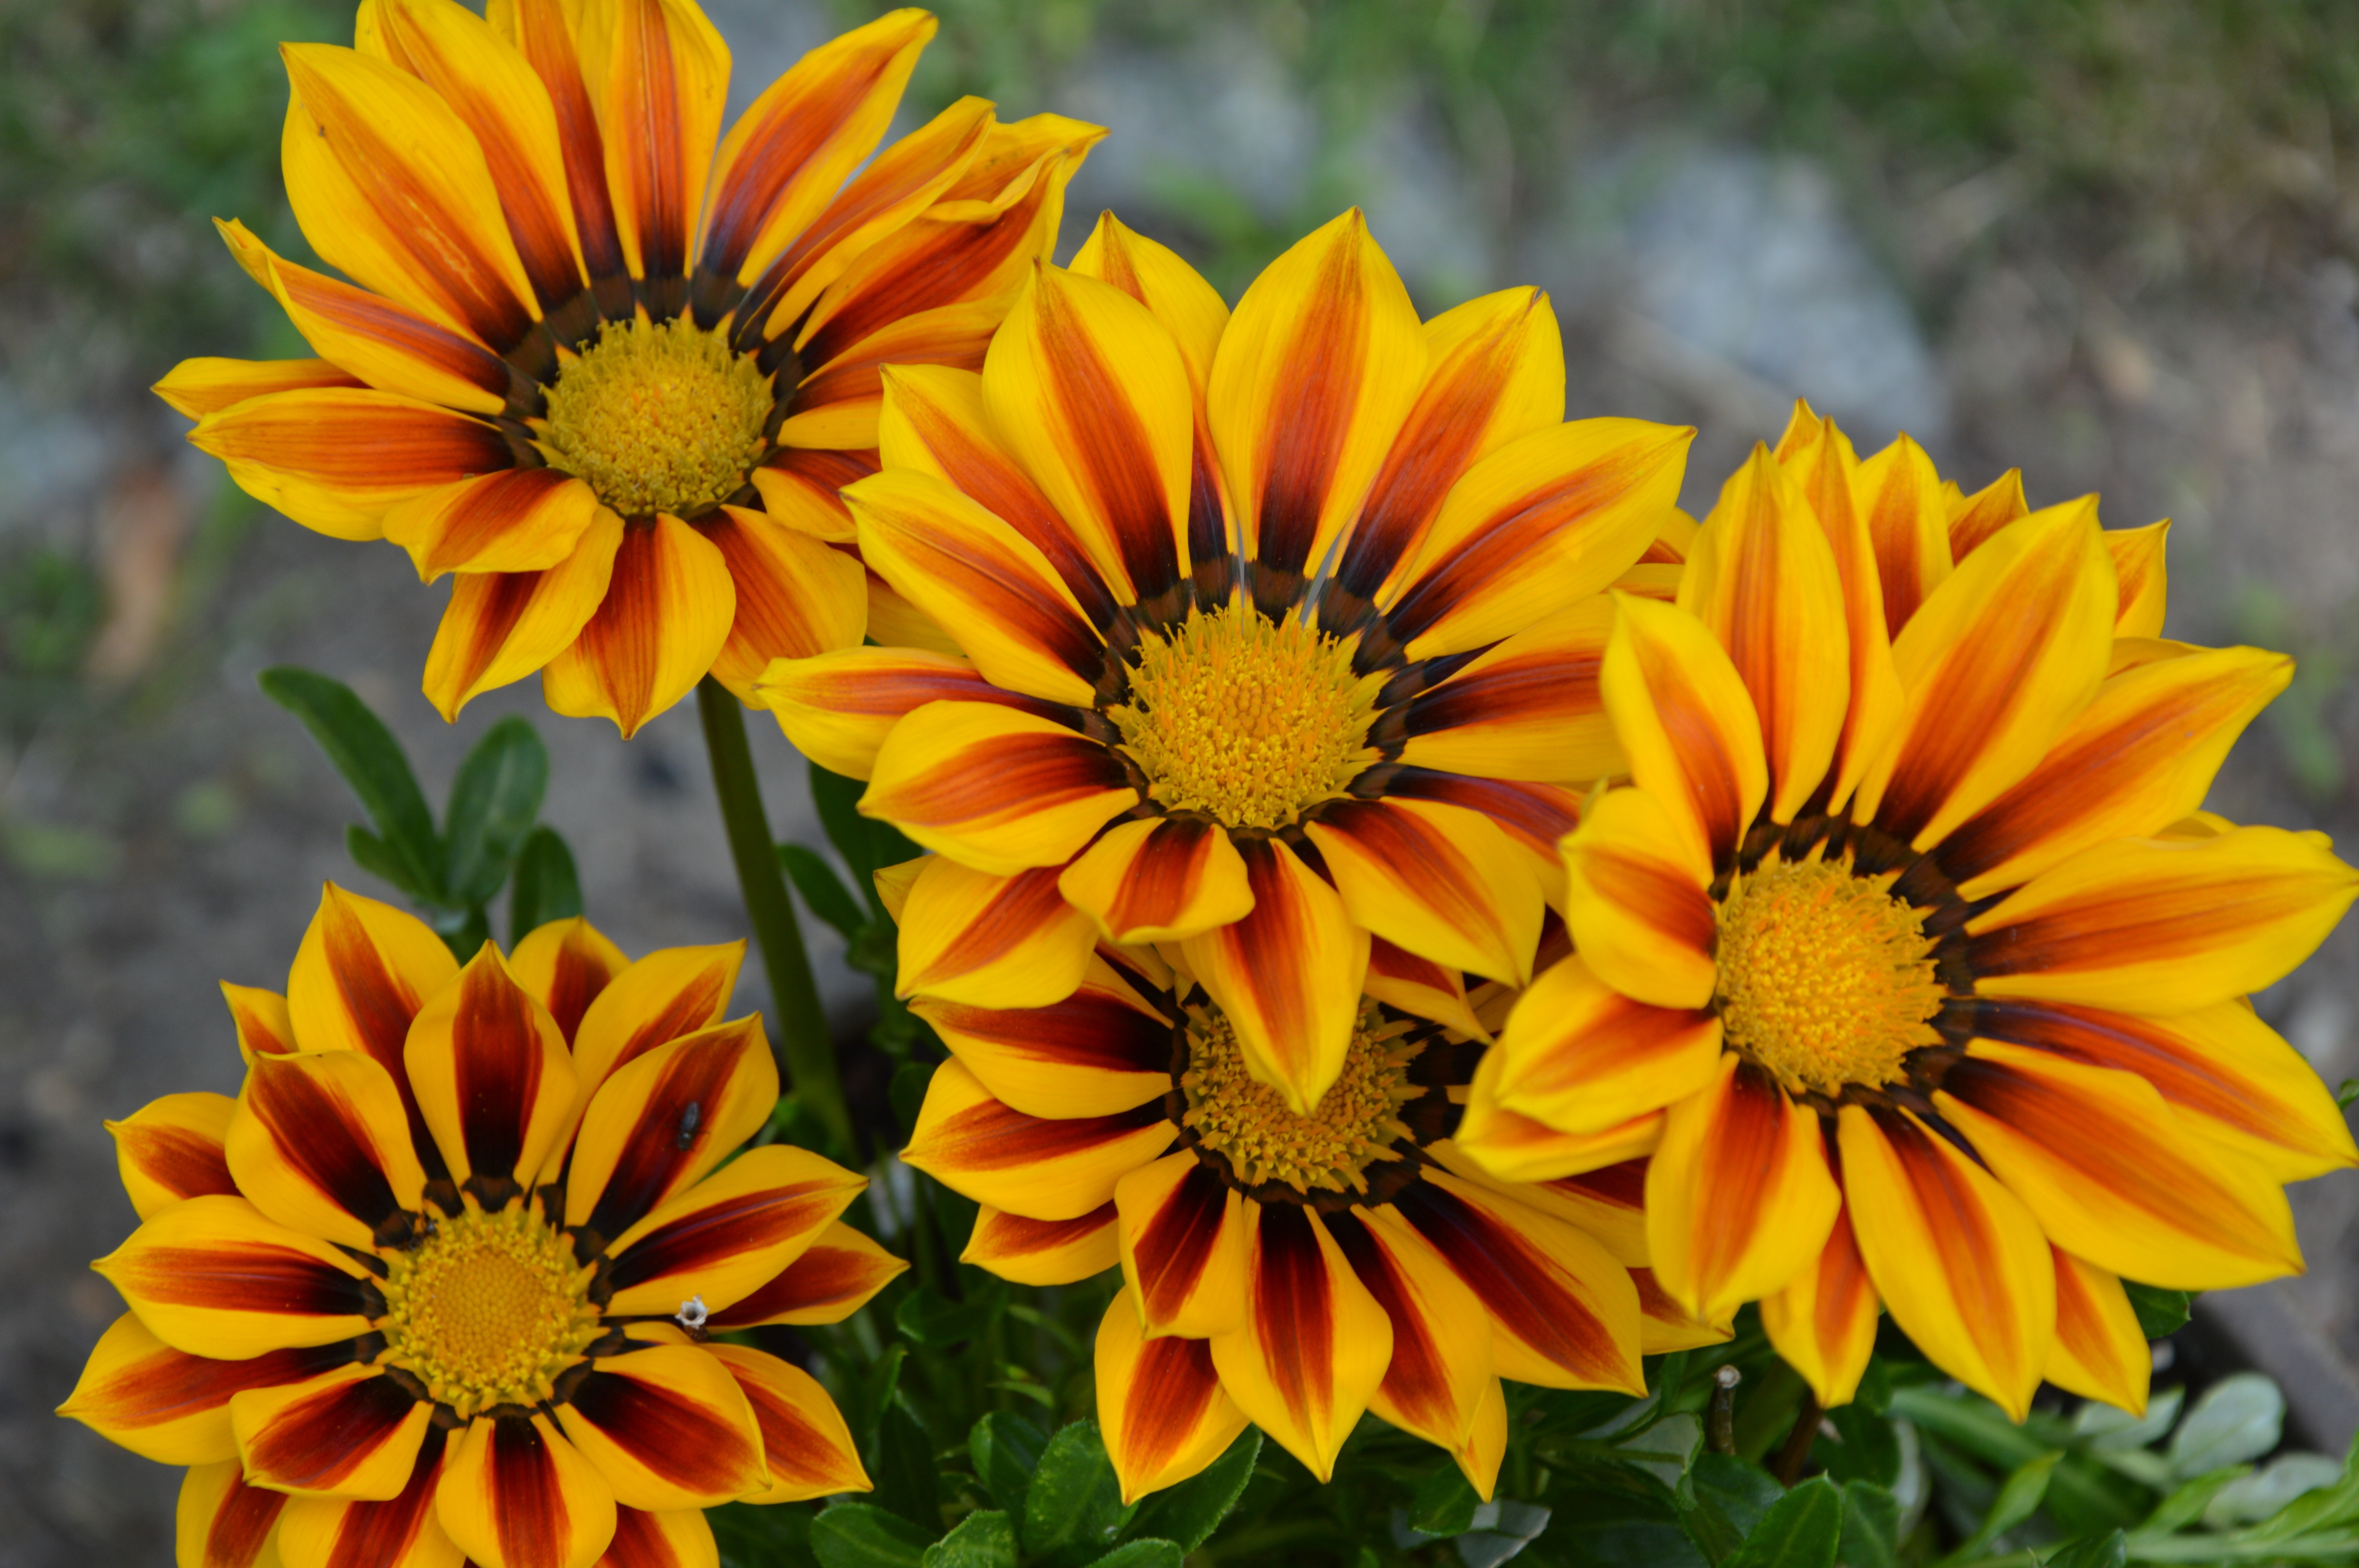
plant, sun, field, flower, petal, herb, botany, yellow, flora, wildflower, macro photography, flowering plant, daisy family, calendula, yellow red, annual plant, plant stem, land plant, blanket flowers